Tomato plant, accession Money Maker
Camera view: tilt-top (135 deg); turntable rotation: 30 degrees
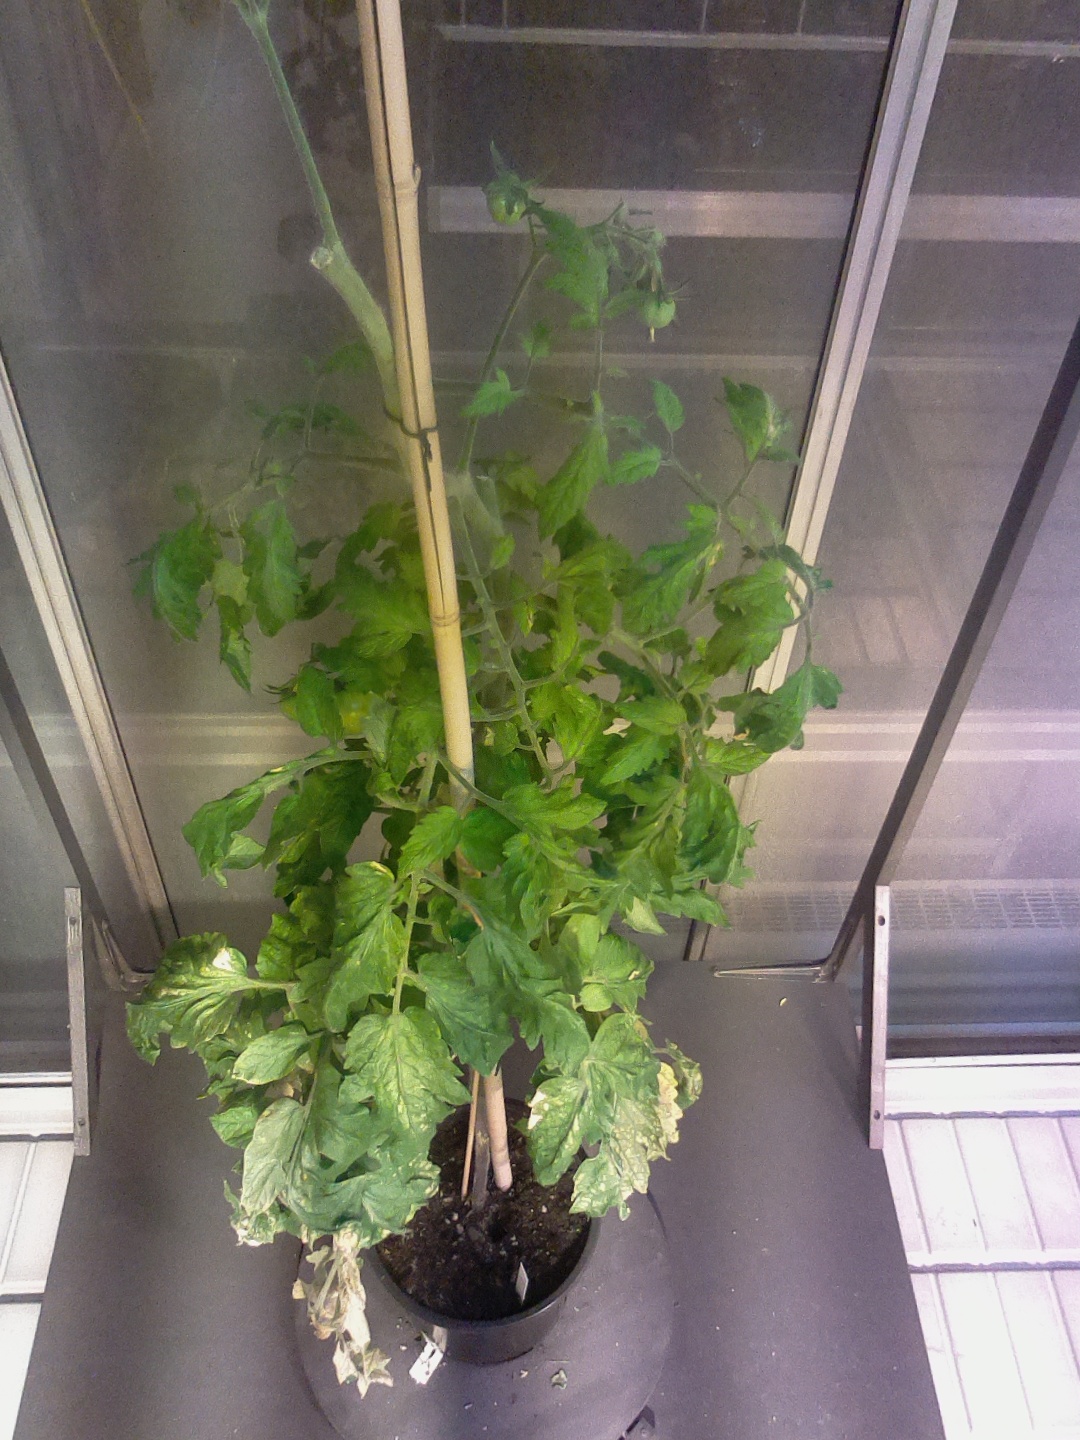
BBCH growth stage 77: 70%-80% of final fruit size